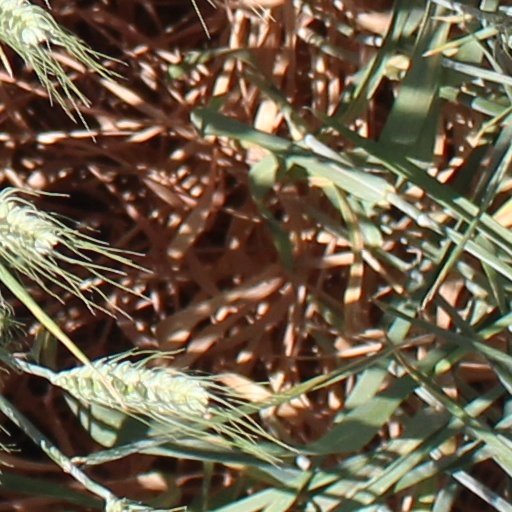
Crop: wheat